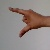
The image shows a hand gesture representing the letter 'Z' in Indian Sign Language.